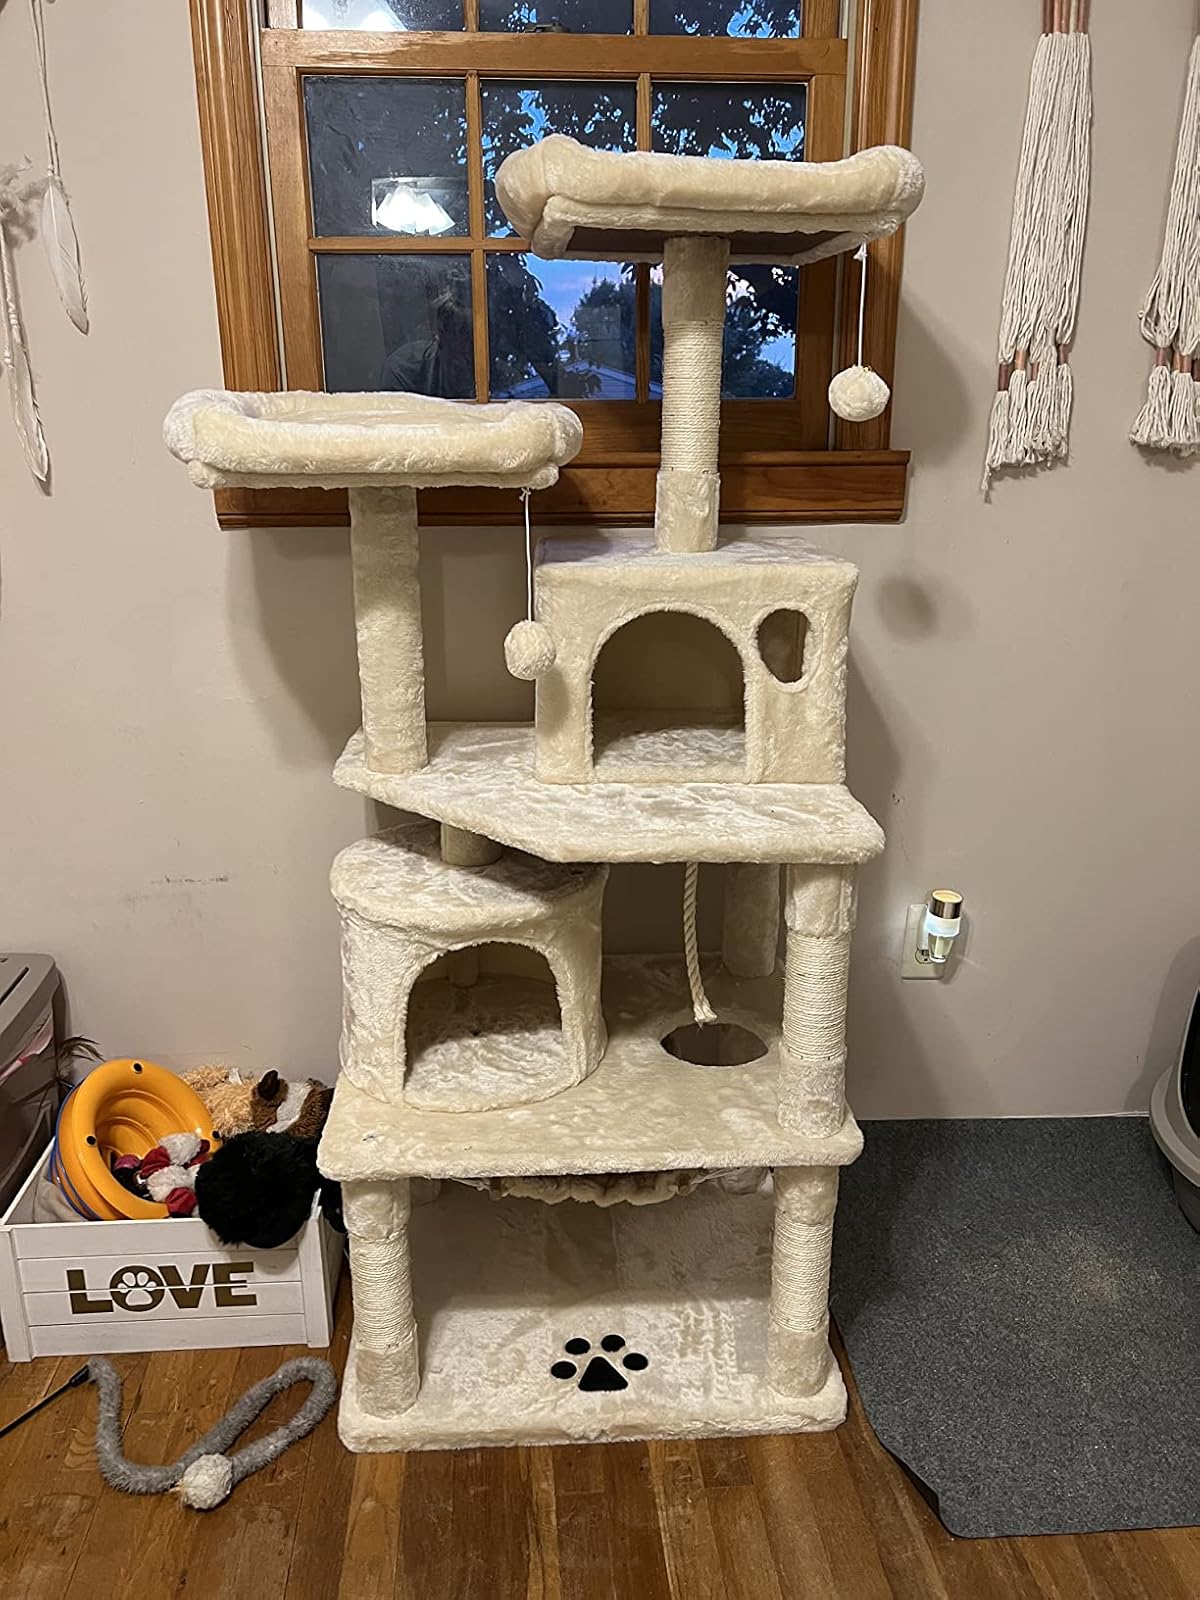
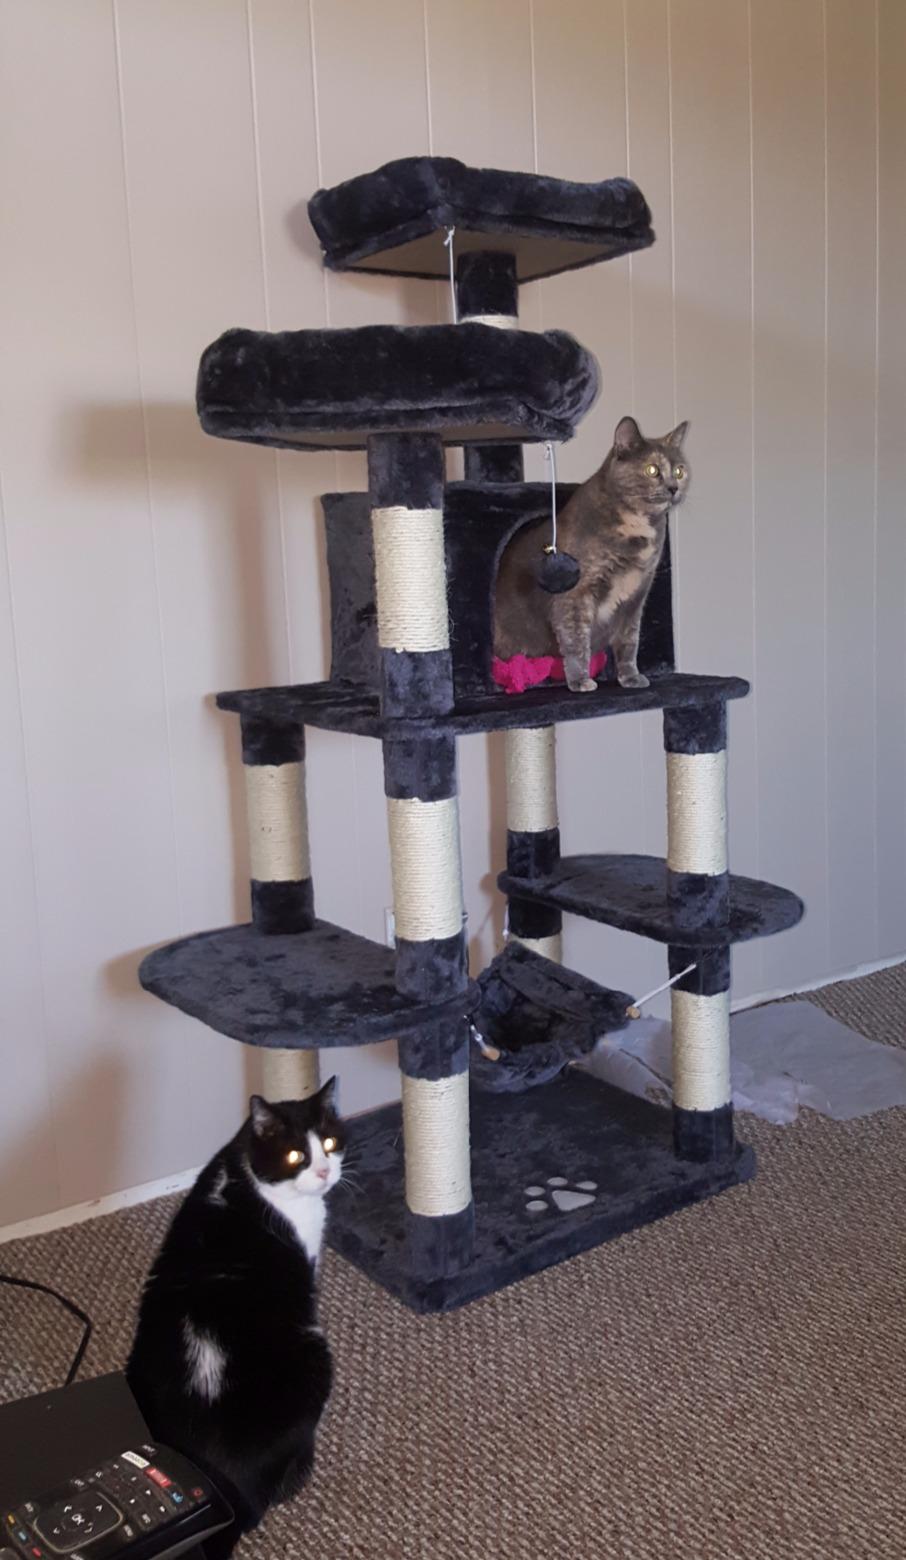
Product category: items_cat tree
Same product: no